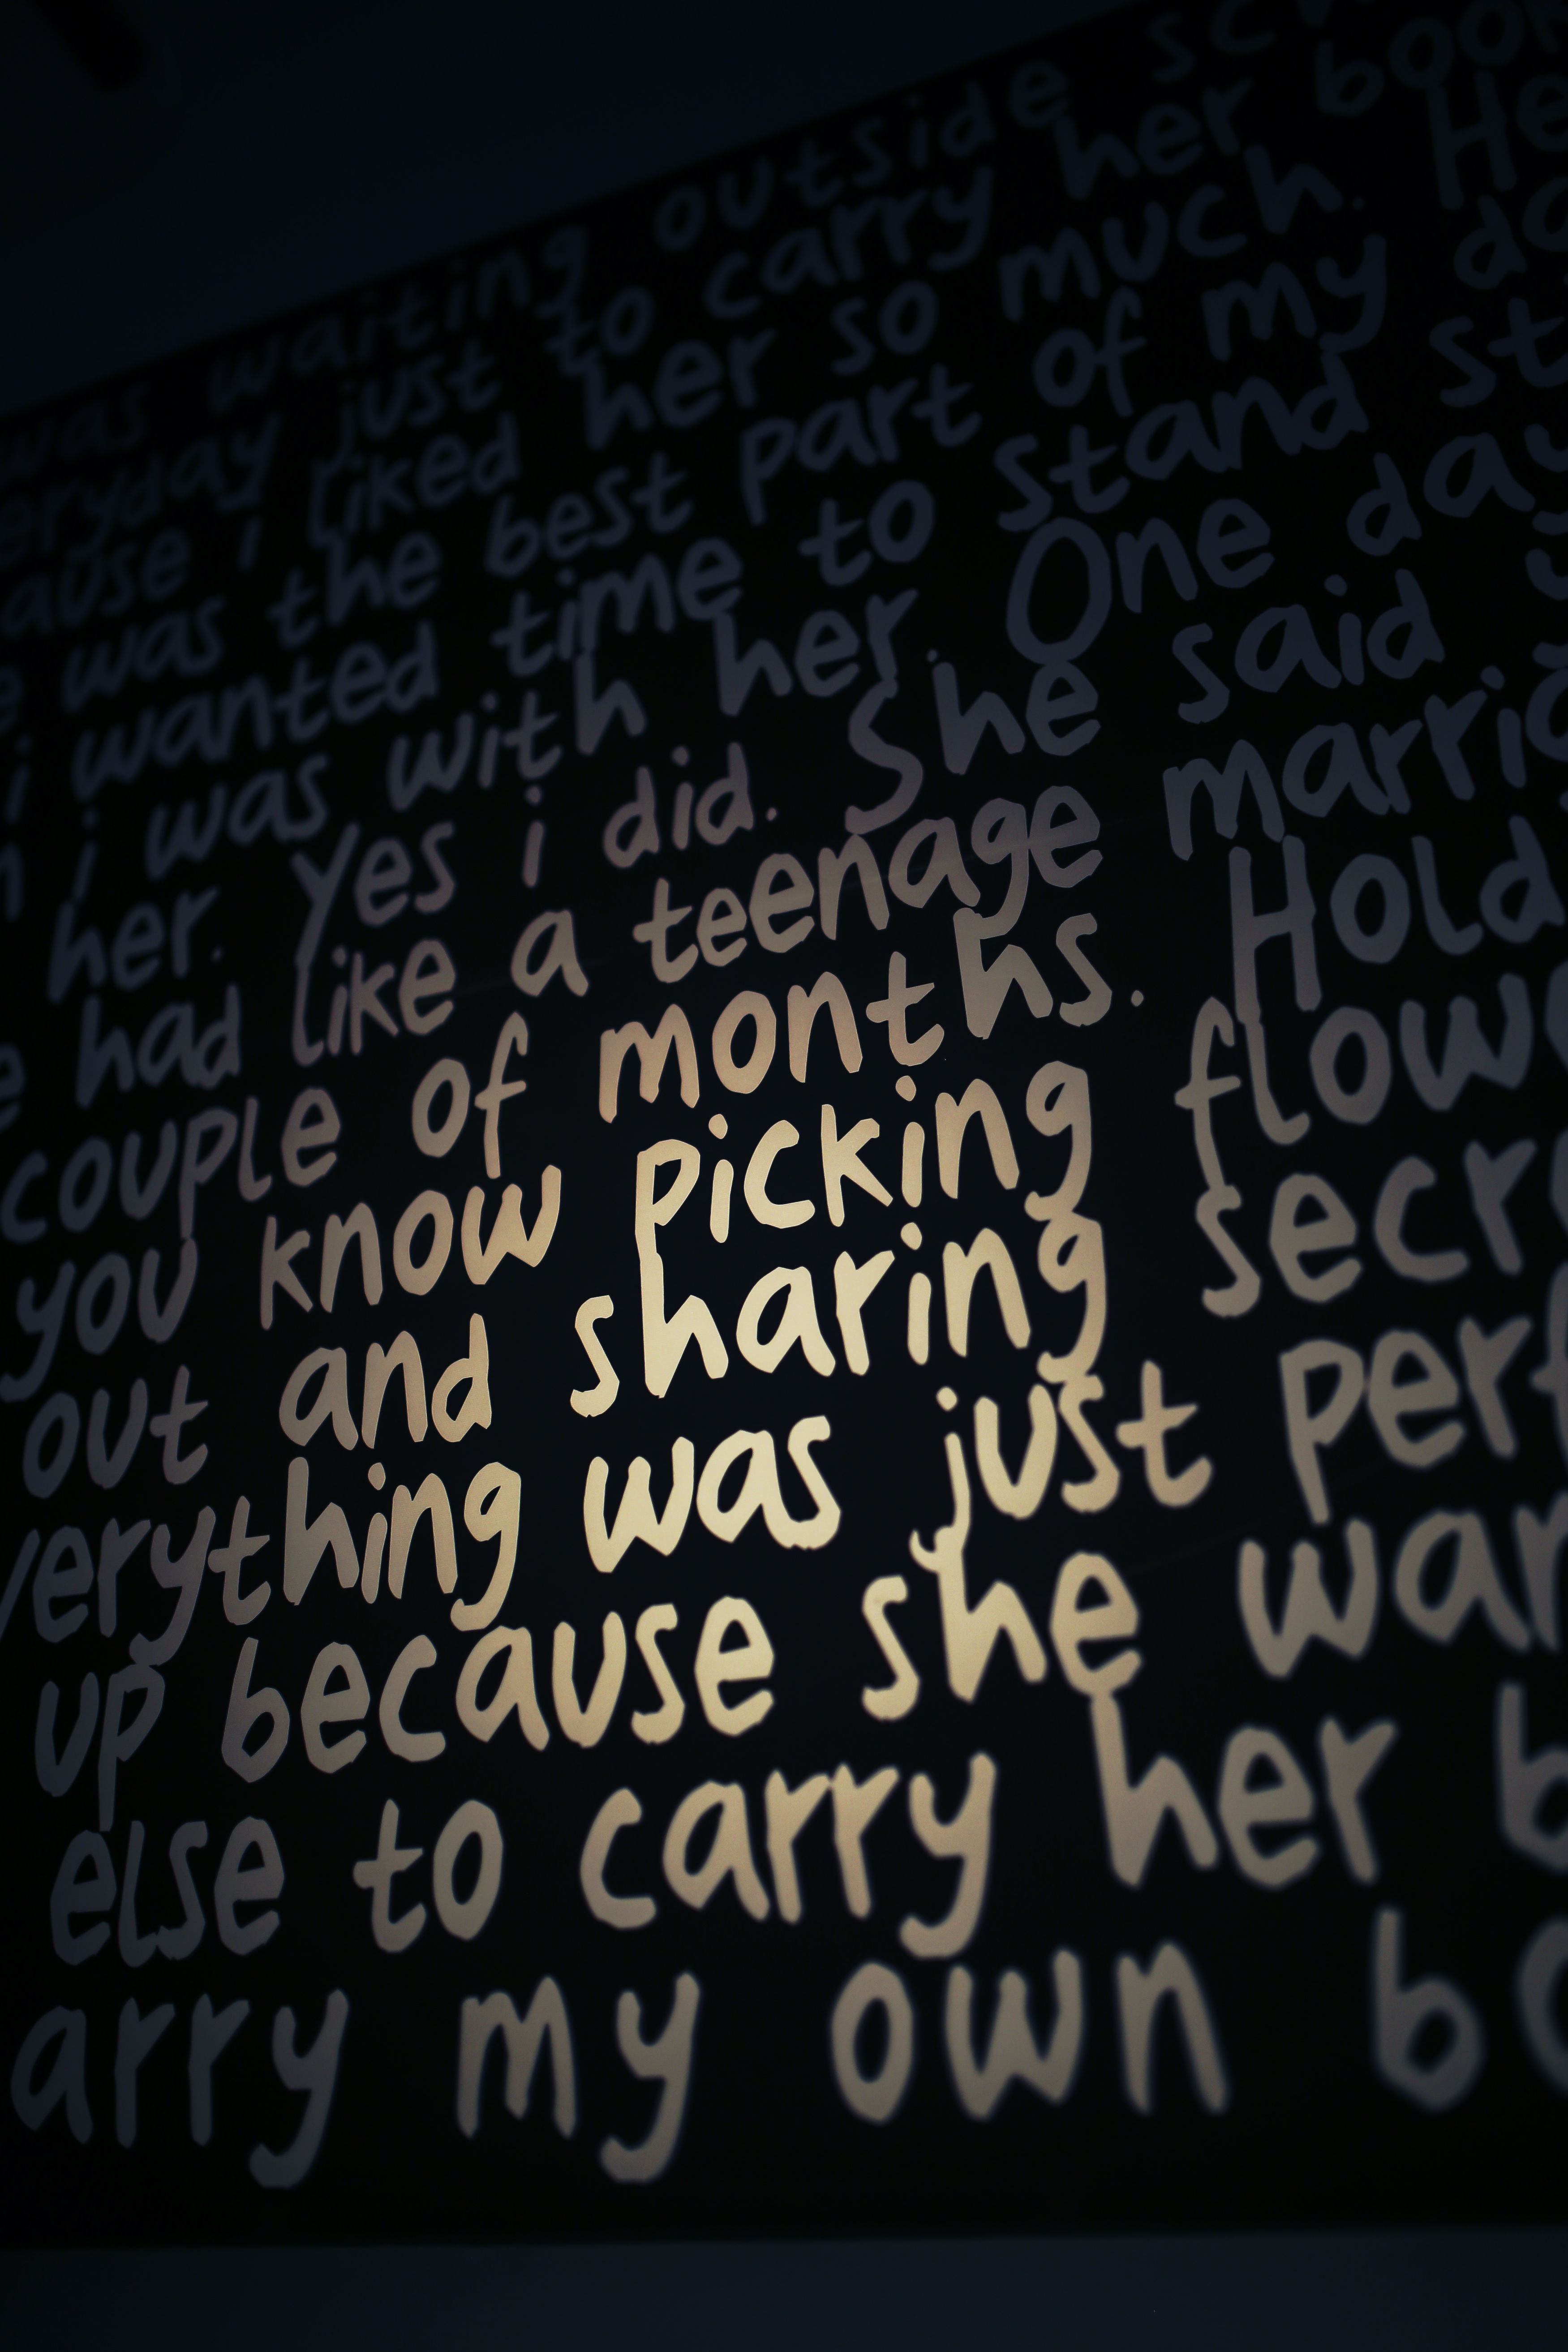
number, line, typography, darkness, black, circle, font, art, text, words, letters, calligraphy, shape, typo, sharing, sentences